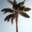
Label: palm_tree